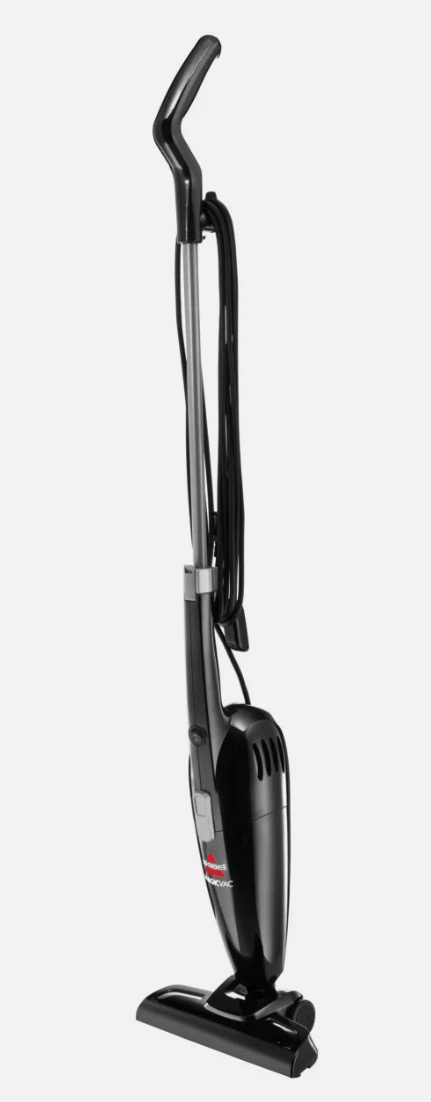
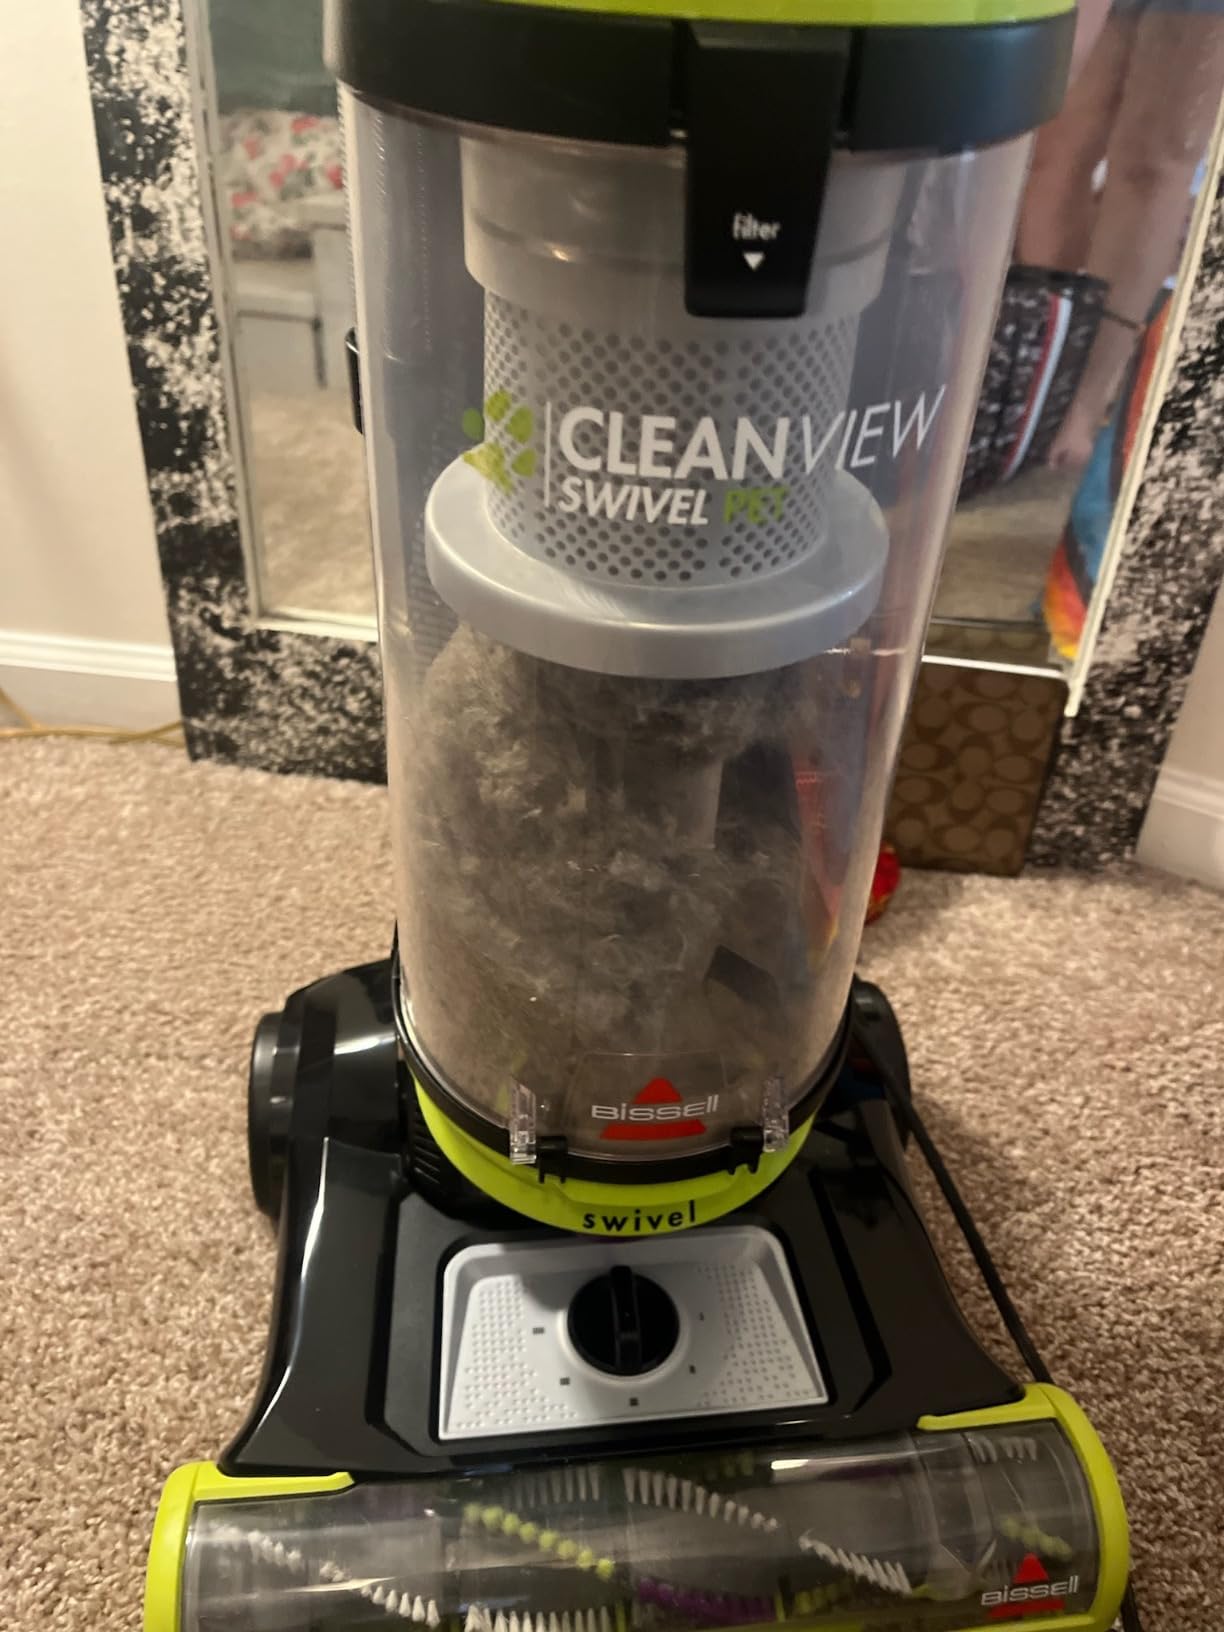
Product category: items_vacuum
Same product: no